Giampietro Zanotti

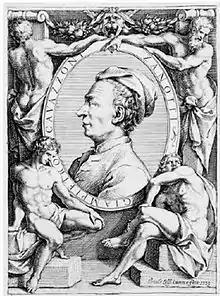
A painting of Giampietro Zanotti Accademia Clementina

Giampietro Zanotti (1674–1765) was an Italian painter and art historian of the late-Baroque or Rococo period.